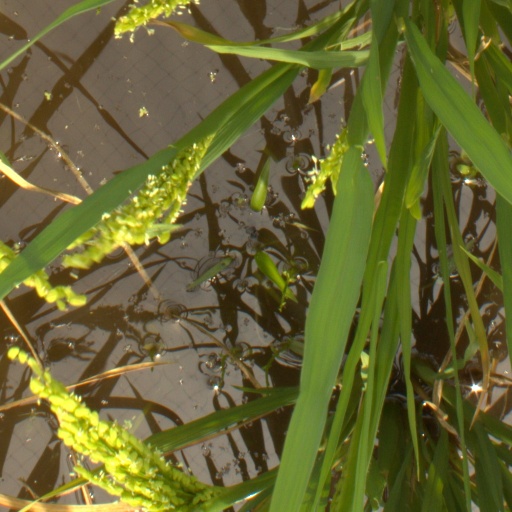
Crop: rice